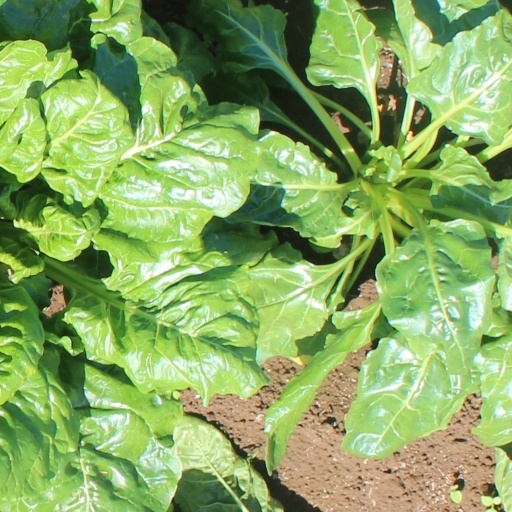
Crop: sugar beet